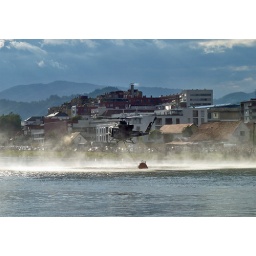
Bell 412 in action.This Bell was equipped with bag for taking water when used in fighting against fire.